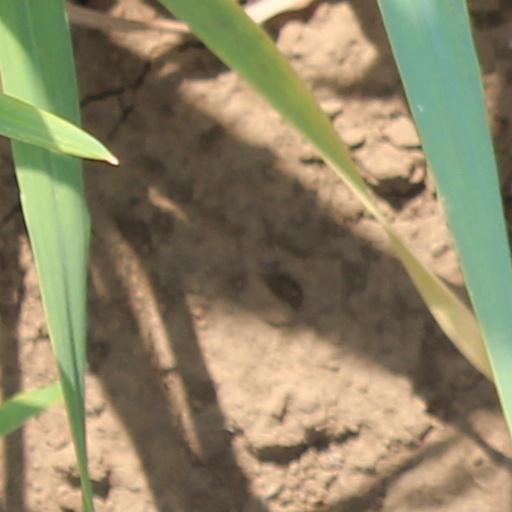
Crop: wheat